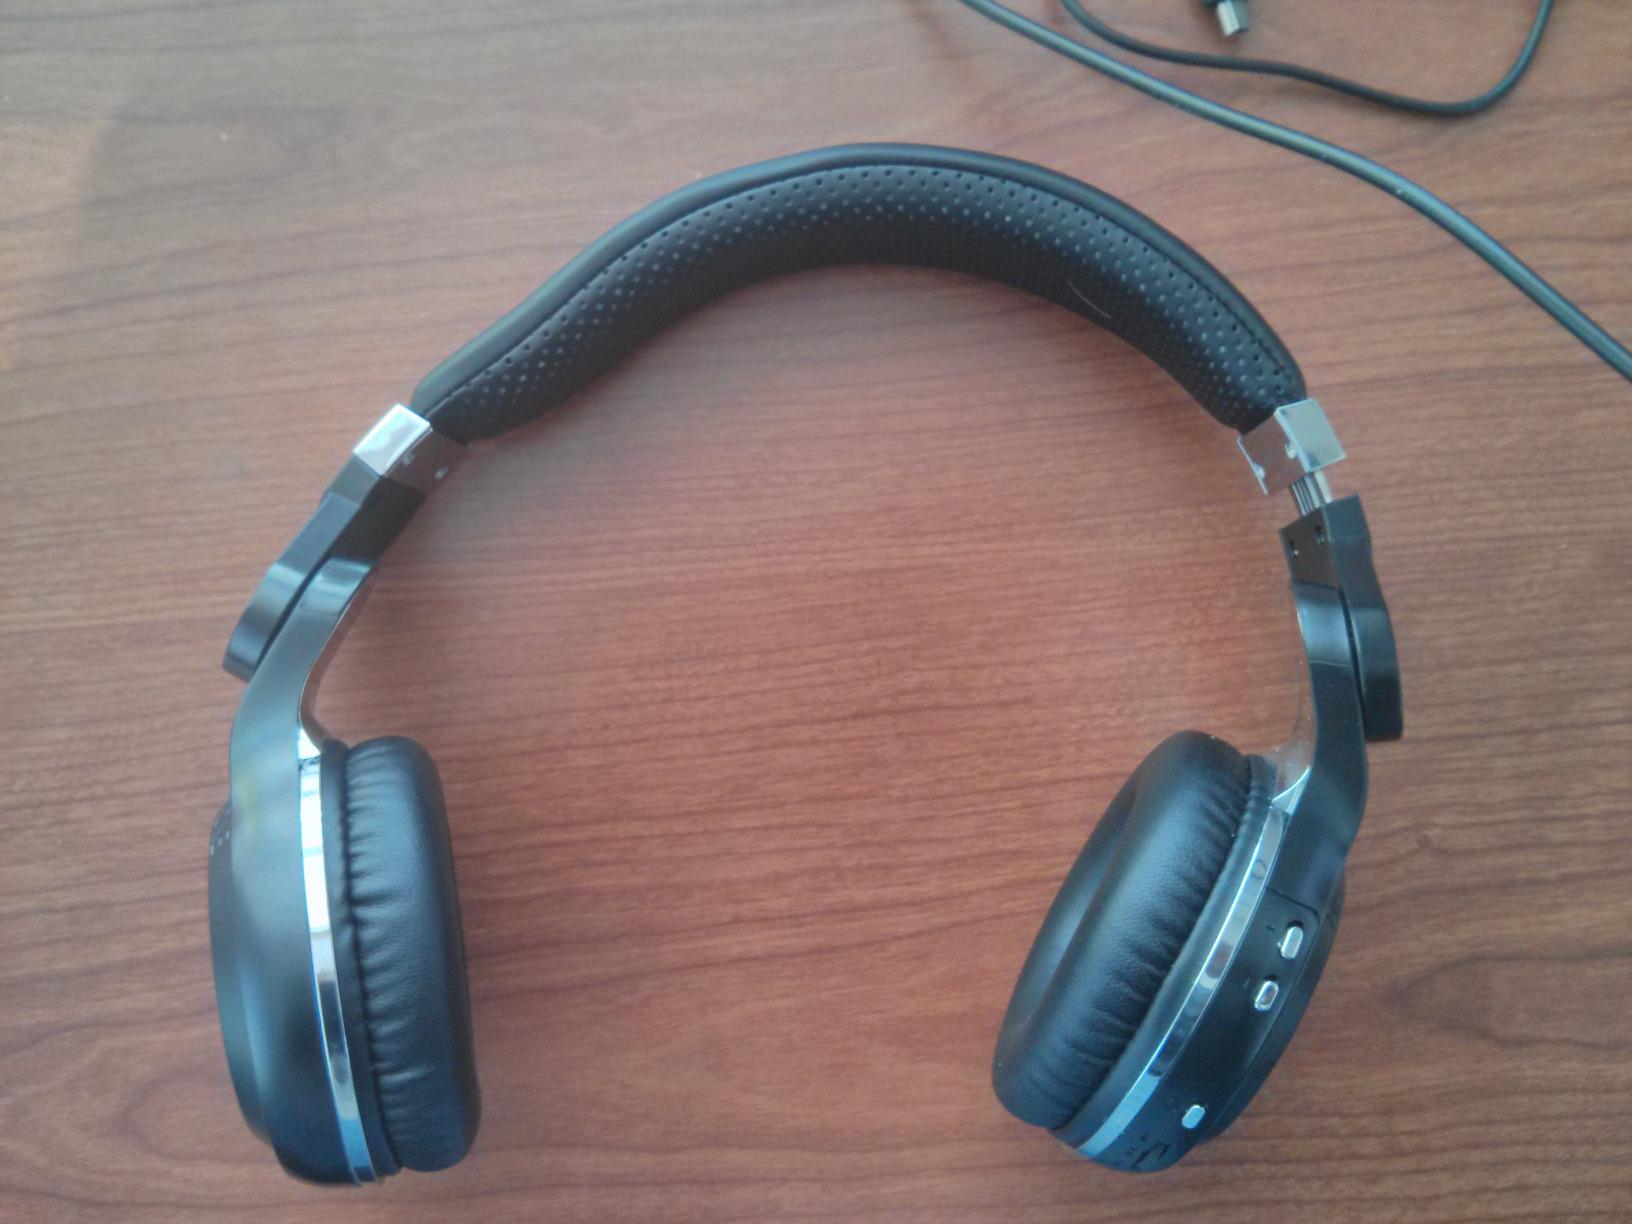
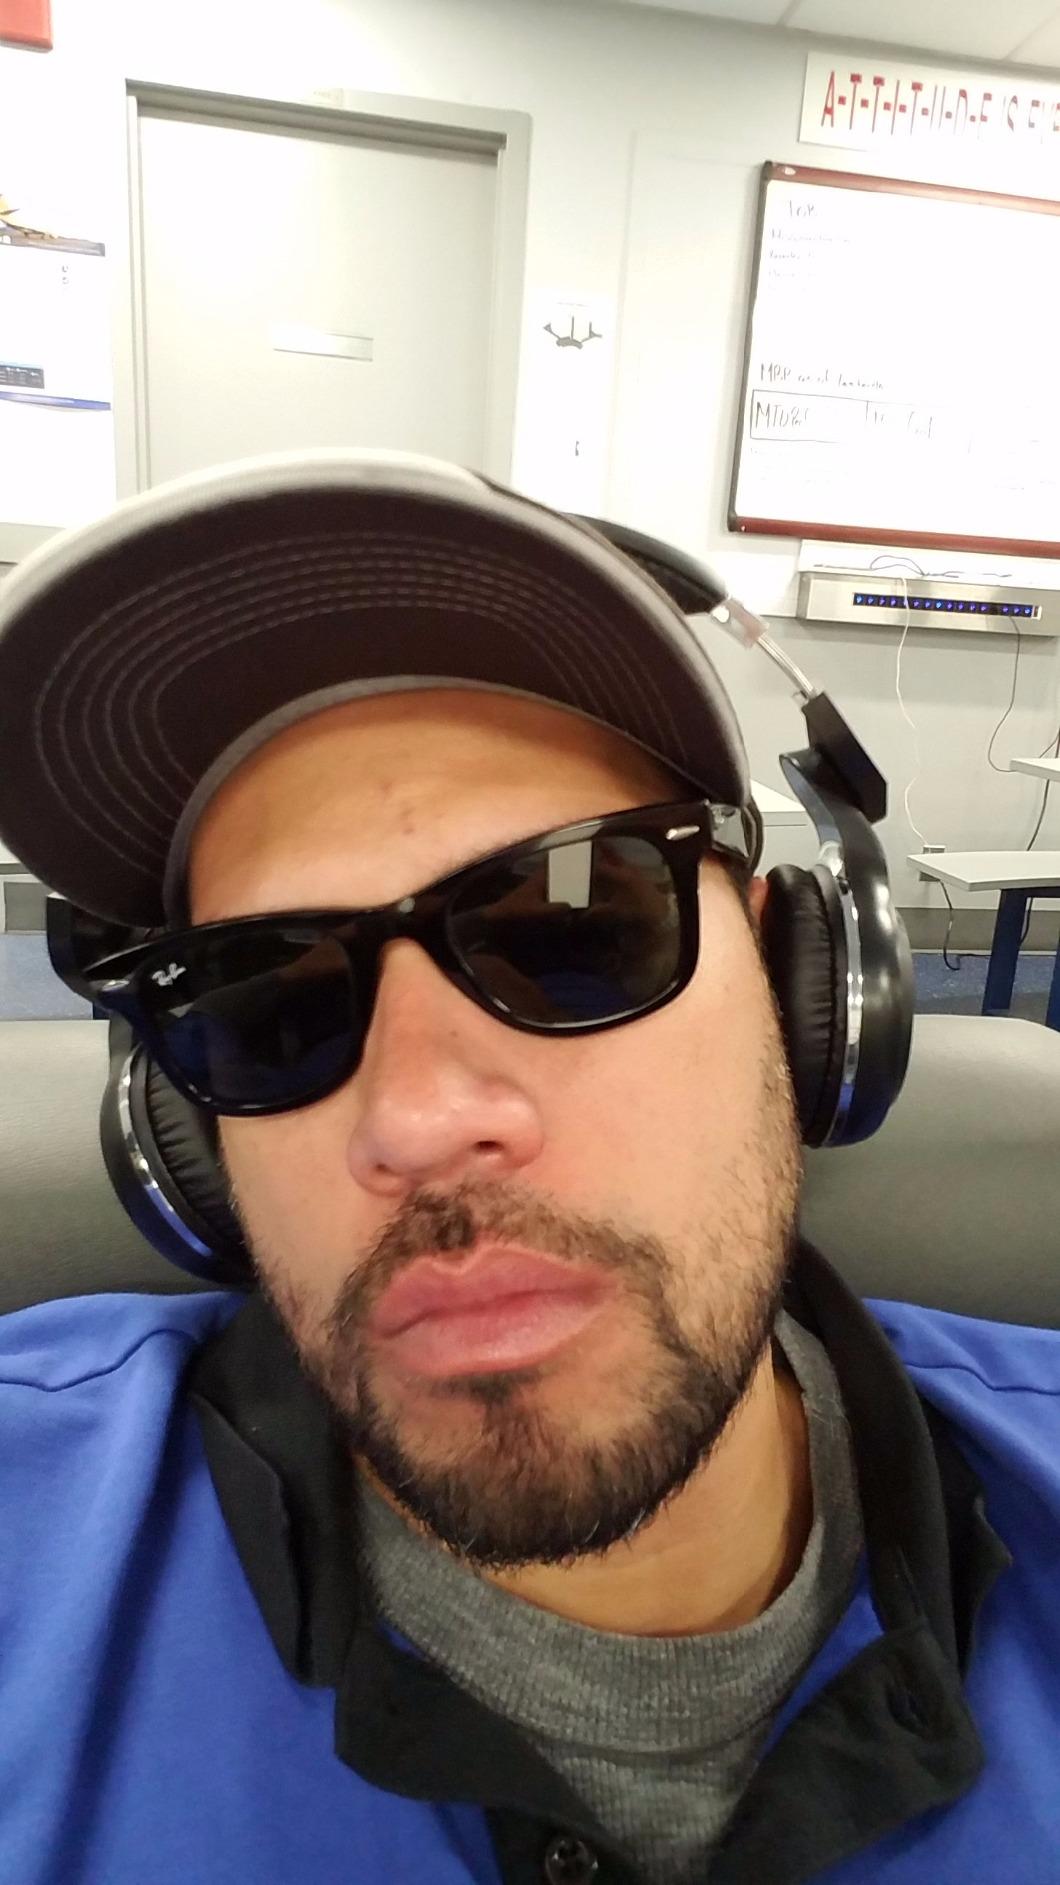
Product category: headphones
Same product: yes